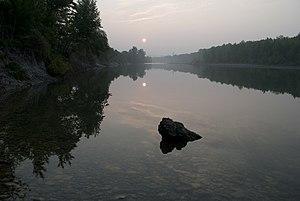
L'Isonzo est un fleuve dont le trajet parcourt l'ouest de la Slovénie et le nord-est de l'Italie.